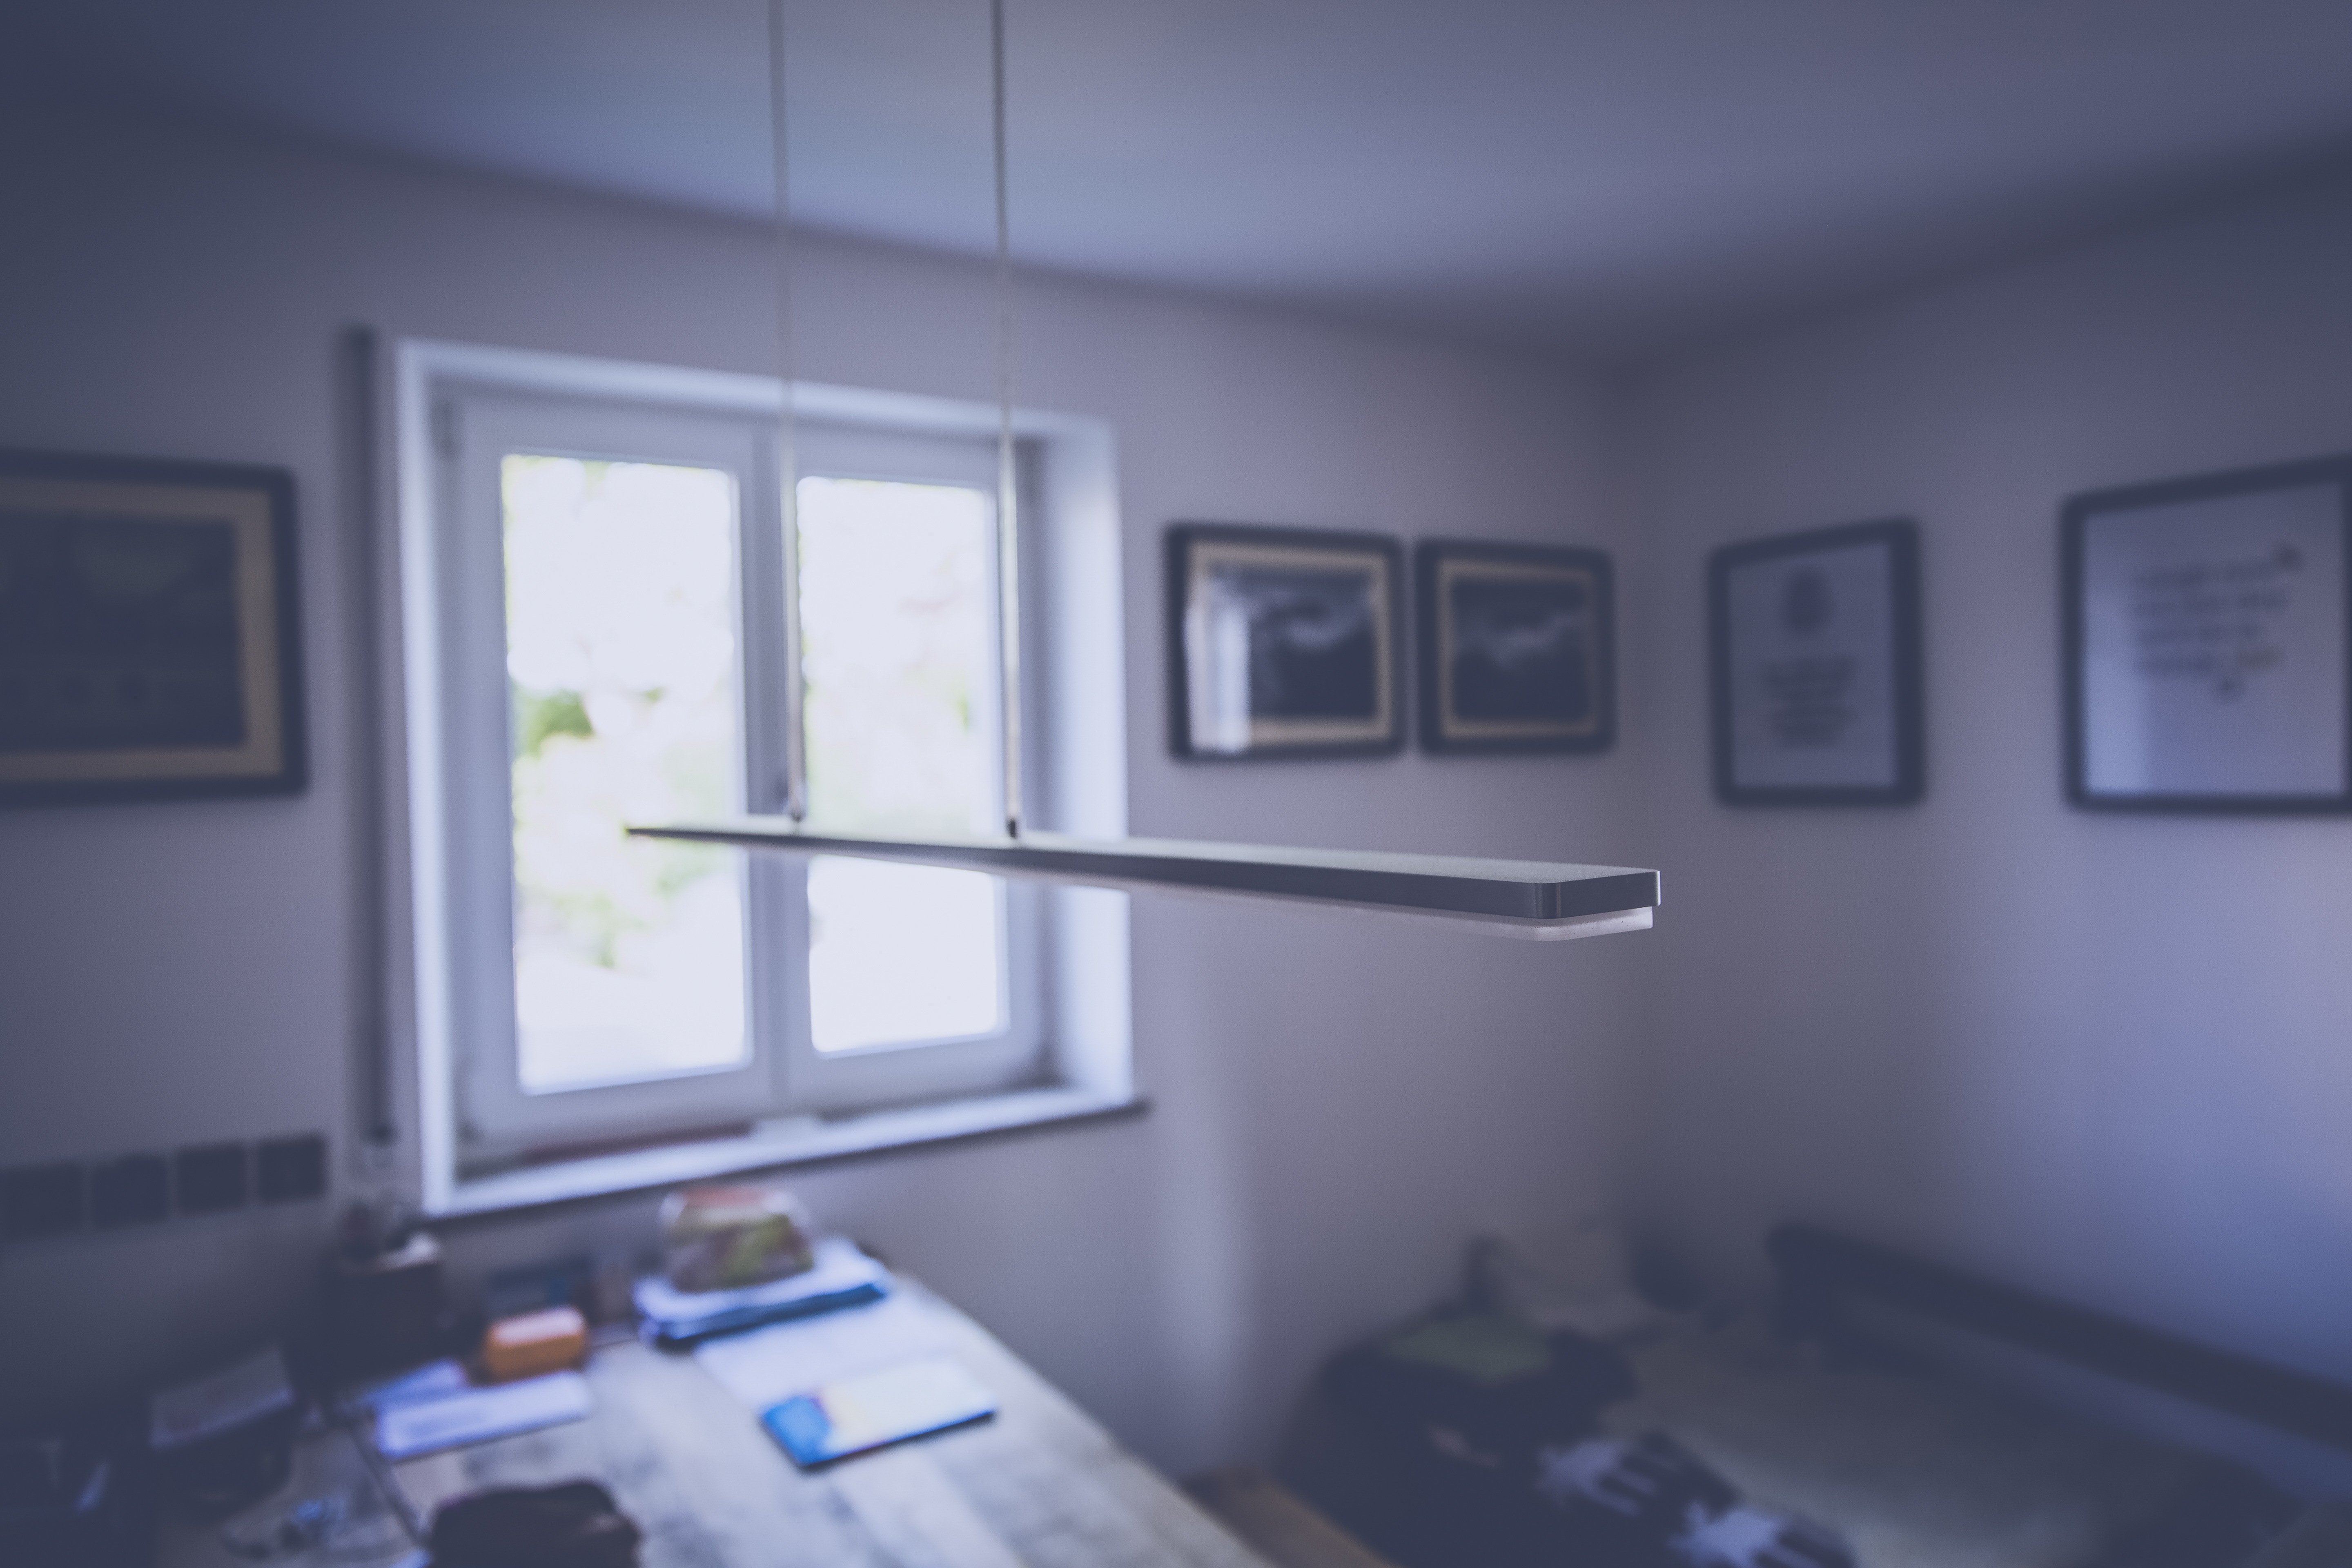
laptop, desk, notebook, computer, smartphone, mac, work, table, creative, coffee, home, cottage, desktop, office, property, living room, room, home office, interior design, designer, freelancer, style, workplace, computer keyboard, office work, co working, self employed